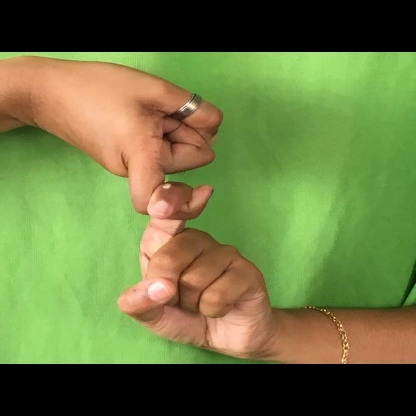
Mudra: Pasha